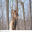
Label: deer